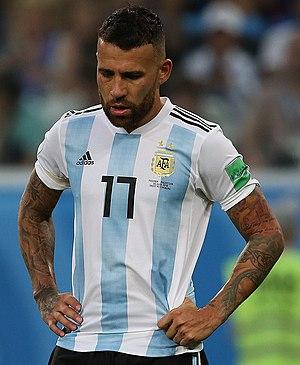
Nicolás Otamendi est un footballeur international argentin né le 12 février 1988 à Buenos Aires en Argentine. Il évolue au poste de défenseur central avec le club anglais de Manchester City et avec l'équipe d'Argentine. Il participe avec la sélection argentine à la Coupe du monde 2010 puis à la Coupe du monde 2018.